Oil City Downtown Commercial Historic District

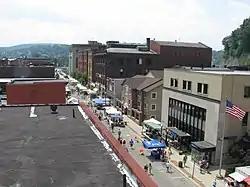
Seneca Street, looking south

The Oil City Downtown Commercial Historic District is a national historic district that is located in Oil City, Venango County, Pennsylvania.